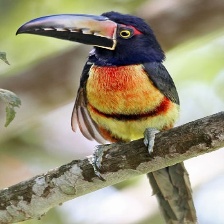
Species: COLLARED ARACARI
Scientific name: PTEROGLOSSUS TORQUATUS
ImageNet parent category: toucan